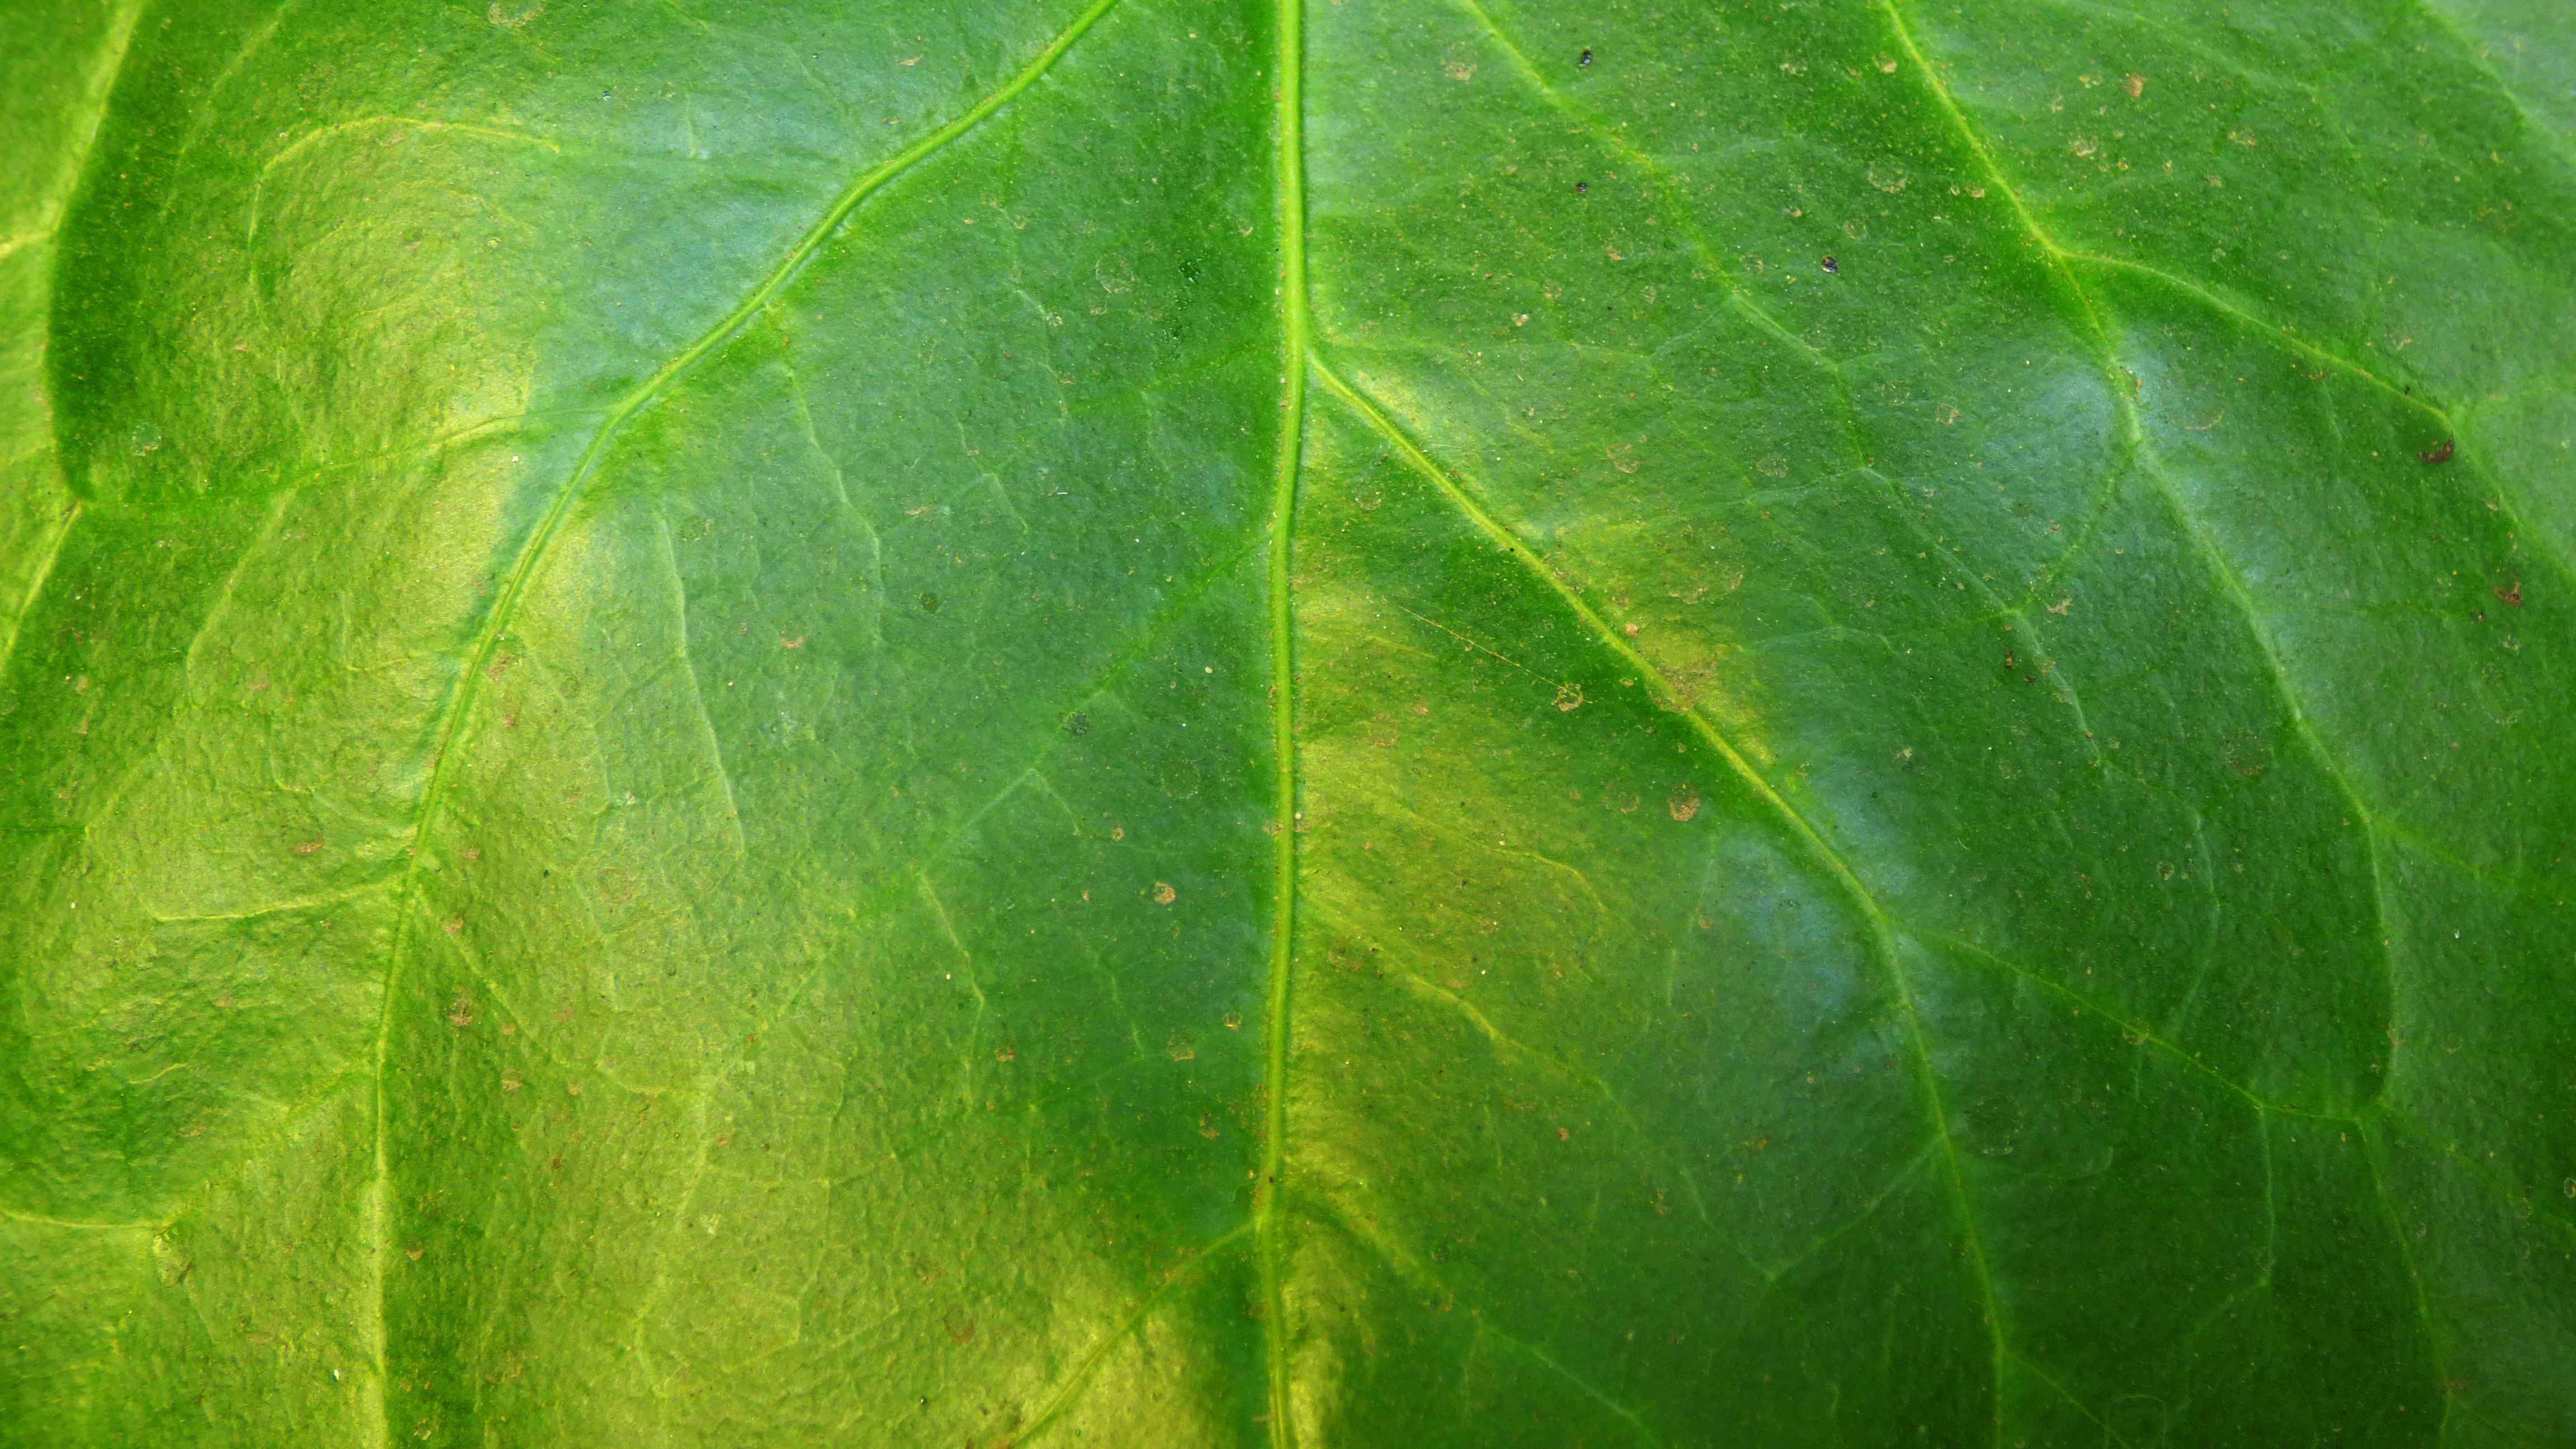
grass, plant, sunlight, leaf, flower, green, botany, flora, algae, macro photography, plant stem